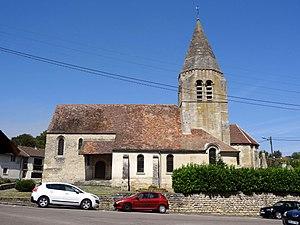
Église Saint-Nicolas de Tessancourt-sur-Aubette - voir titre.
L'église Saint-Nicolas est une église catholique paroissiale située à Tessancourt-sur-Aubette, dans les Yvelines, en France. Elle remonte, pour ses parties les plus anciennes, au second quart du XIIᵉ siècle, et se compose alors d'une nef unique non voûtée ; d'une base de clocher voûtée d'arêtes et d'une abside à pans coupés voûtée en cul-de-four. La base du clocher se distingue par ses arcs-doubleaux en tiers-point, qui annoncent le style gothique, et contrastent avec les formes de voûtement typiquement romans et avec l'archaïsme de certains chapiteaux. Très peu d'absides du type de Tessancourt subsistent dans le Vexin, mais son architecture est extrêmement sobre. Vers le milieu du XIIᵉ siècle, la nef est agrandie par l'adjonction de bas-côtés au nord et au sud, mais le début du bas-côté sud n'est jamais construit, et une fenêtre romane subsiste au sud de la nef, dans la deuxième travée. Le clocher roman paraît également inachevé : il semble lui manquer un étage octogonal. L'étage de beffroi manque de grâce, et la flèche octogonale en pierre est trapue. Initialement le clocher était libre au nord et au sud.